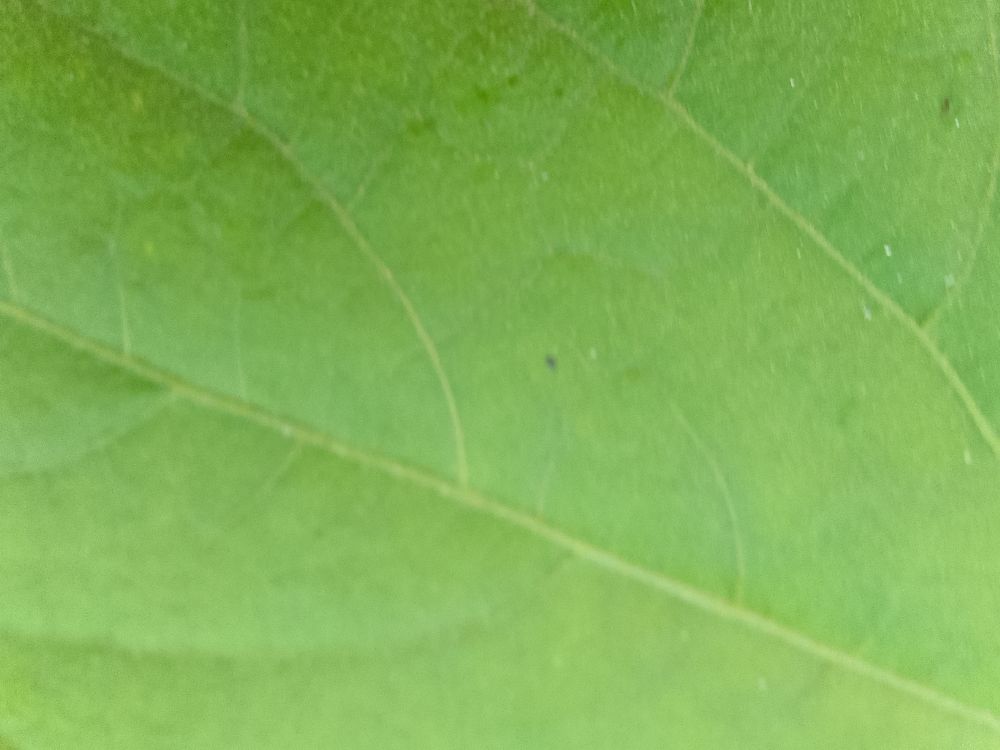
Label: healthy